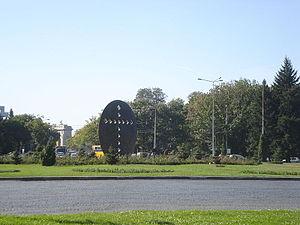
La place Charles-de-Gaulle de Bucarest est une place située au nord de la capitale de la Roumanie.